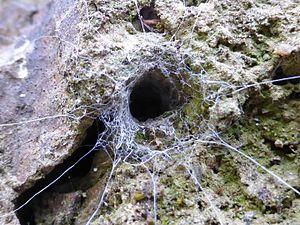
Toile de Segestria senoculata, Pyrénées-Orientales
Les Segestriidae sont une famille d'araignées aranéomorphes.